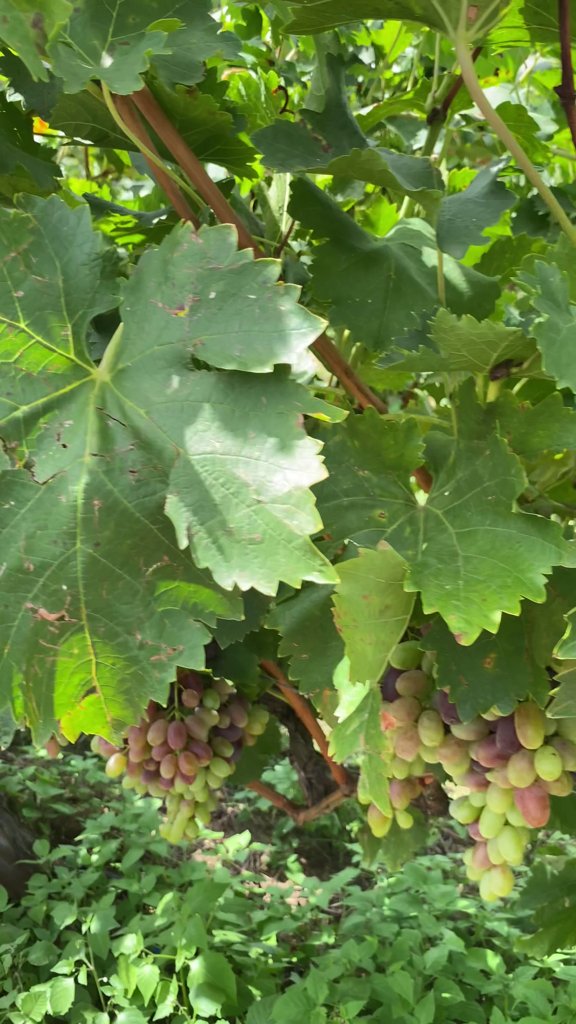
Berries visible: 98
Grape clusters: 2